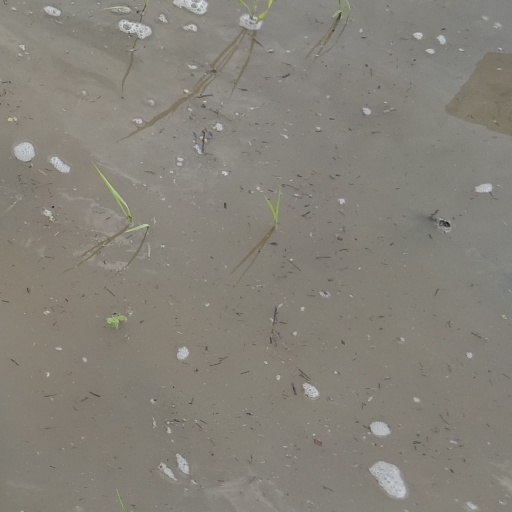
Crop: rice